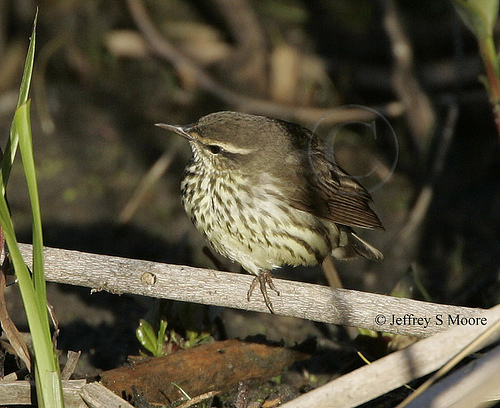
this small bird has a very think beak with a white bellow and brown back.
this bird is two tones of grey. te neck and belly are light grey with dark grey patches. the head is dark grey with a light grey nape.
this bird has a long pointy black bill along with a spotted tan belly, and matching breast.
this small bird has a narrow pointed beak and large head for its body.
this bird has a short beak with mostly brown and white feathers and is plump
this monochrome bird has a light yellow belly with brown stripes down the chest, a brown head, and dark and light brown wings.
this bird is brown with white and has a long, pointy beak.
a small brown bird, with light colored belly and eyebrows, with a pointed bill.
this particular bird has a belly that is gray with black strips
this bird is white with brown and has a very short beak.
Species: Northern Waterthrush